Lovers' Lane Halt railway station

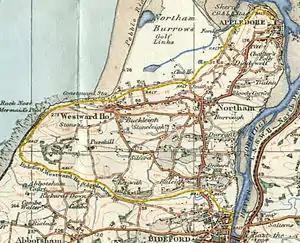
A map showing the site of the halt

Lovers' Lane Halt railway station was a minor railway station or halt in north Devon close to the town of Appledore, a community lying on the peninsula formed by the sea (Barnstaple Bay), the River Torridge, and the River Taw.